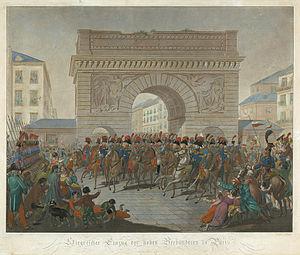
Cette page concerne l'année 1814 du calendrier grégorien.